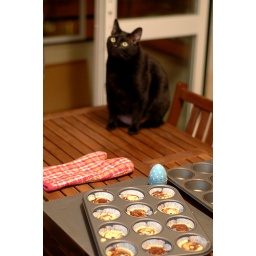
there's a cat in the kitchen